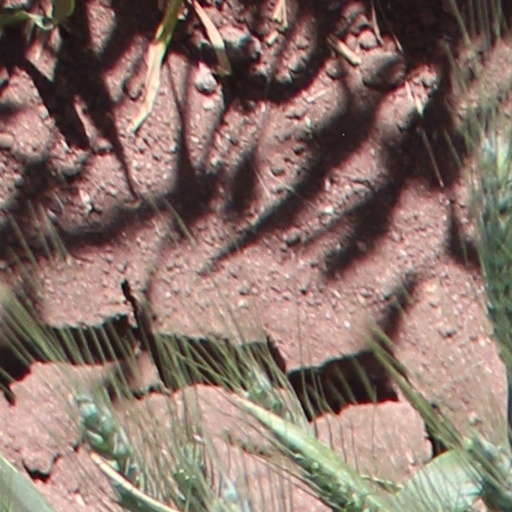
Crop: wheat